Alexander Cochrane

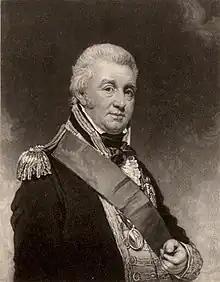
A lithograph of Cochrane

From April 1814, during the War of 1812 against the United States, Cochrane, then a vice admiral, served as commander-in-chief of both the North American Station, based at the new dockyard in Bermuda, and the Jamaica Station, based at Port Royal. He landed the force under Major-General Robert Ross that burned Washington and pushed successful naval forays at the same time. Initially he wanted to attack Rhode Island in New England after the success at Washington, but he was dissuaded by Ross and Rear Admiral George Cockburn, who wanted to go after the bigger prize of Baltimore, Maryland.